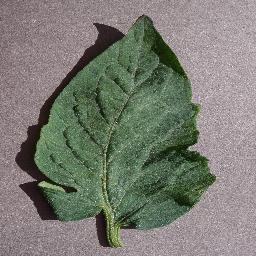
Label: Tomato___Target_Spot